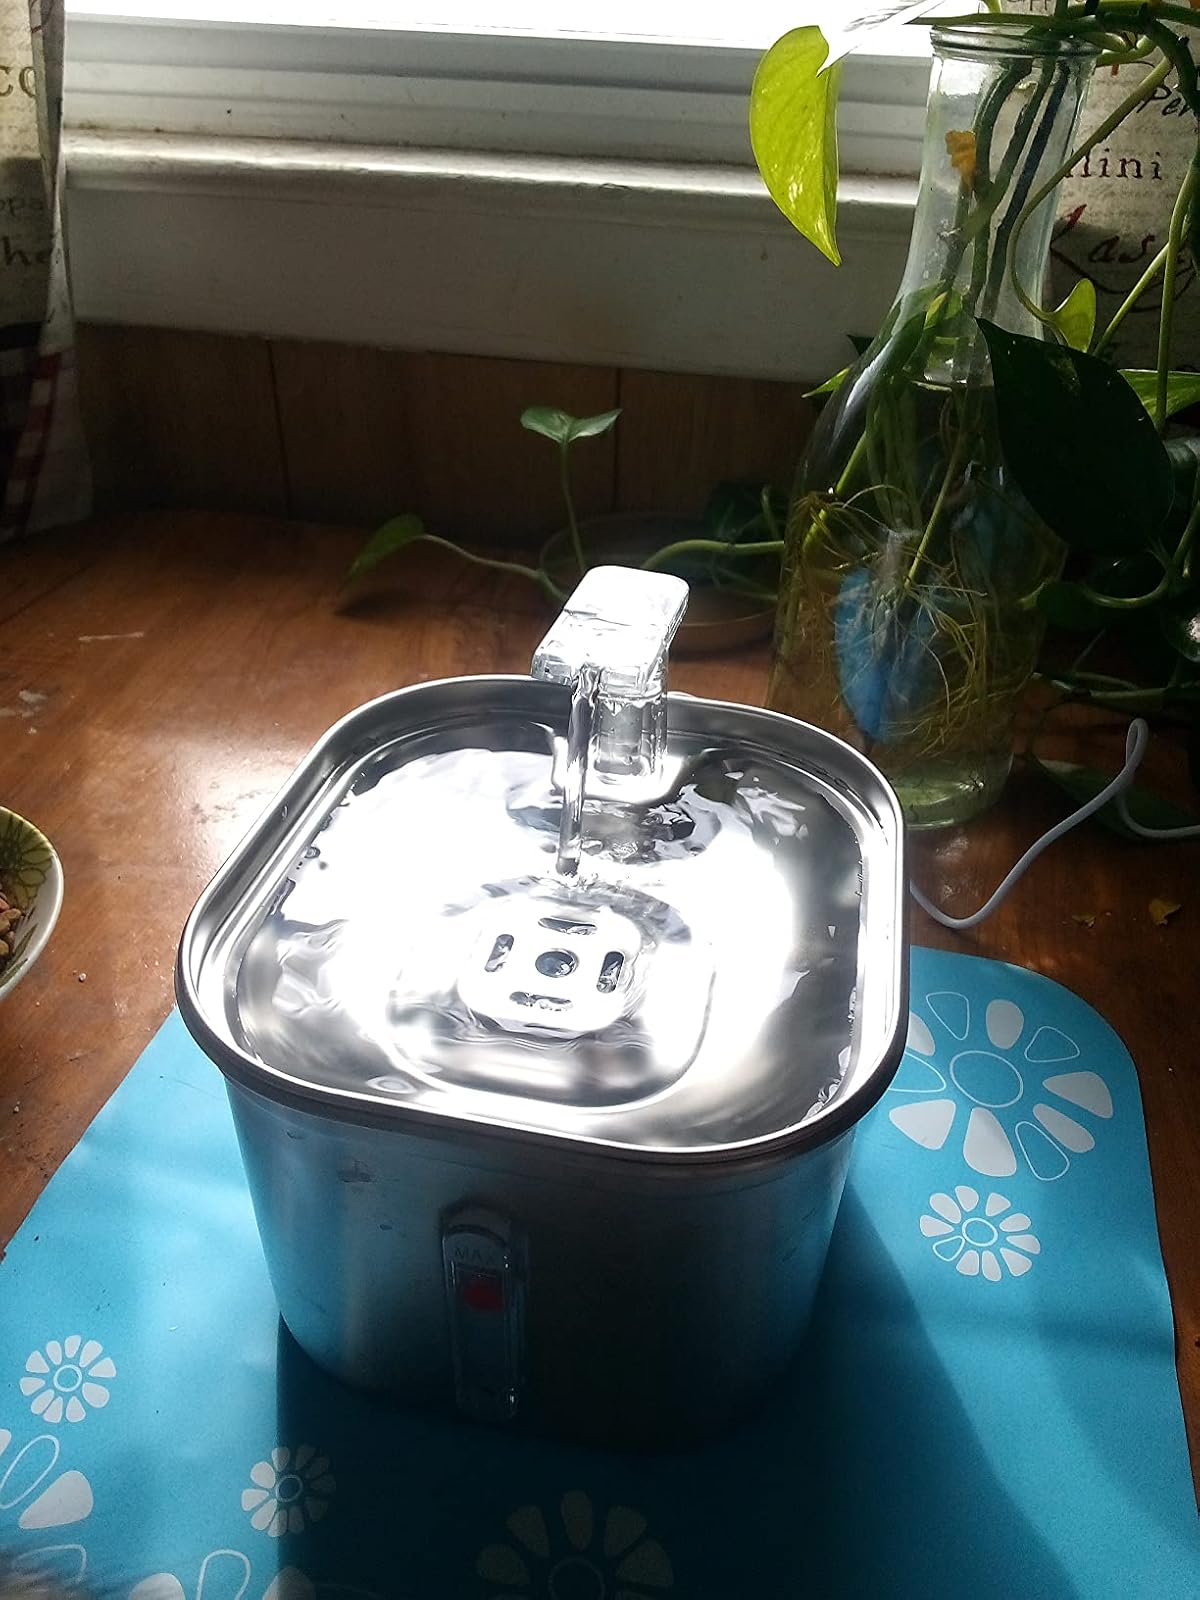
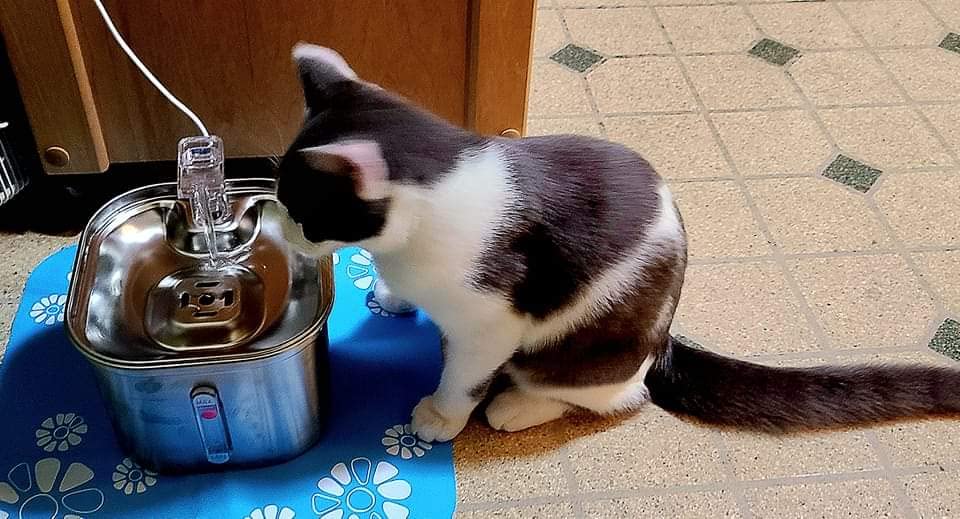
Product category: items_bowl
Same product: yes